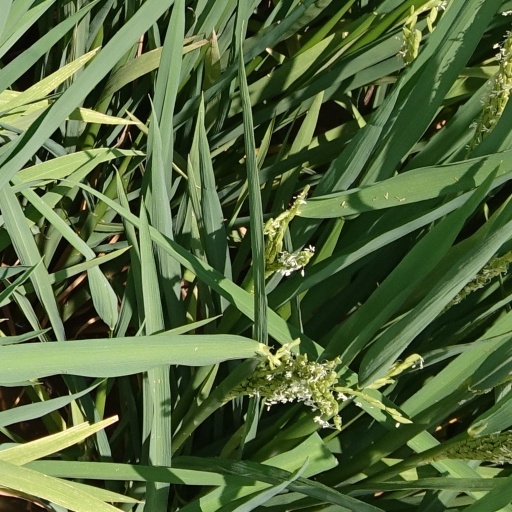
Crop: rice